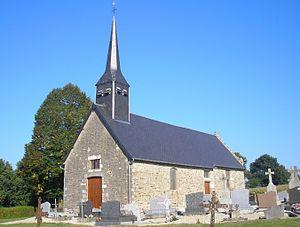
Sainte-Marie-du-Bois (Normandie, France). L'église Notre-Dame.
Sainte-Marie-du-Bois est une ancienne commune française, située dans le département de la Manche en région Normandie, devenue le 1ᵉʳ janvier 2016 une commune déléguée au sein de la commune nouvelle du Teilleul.